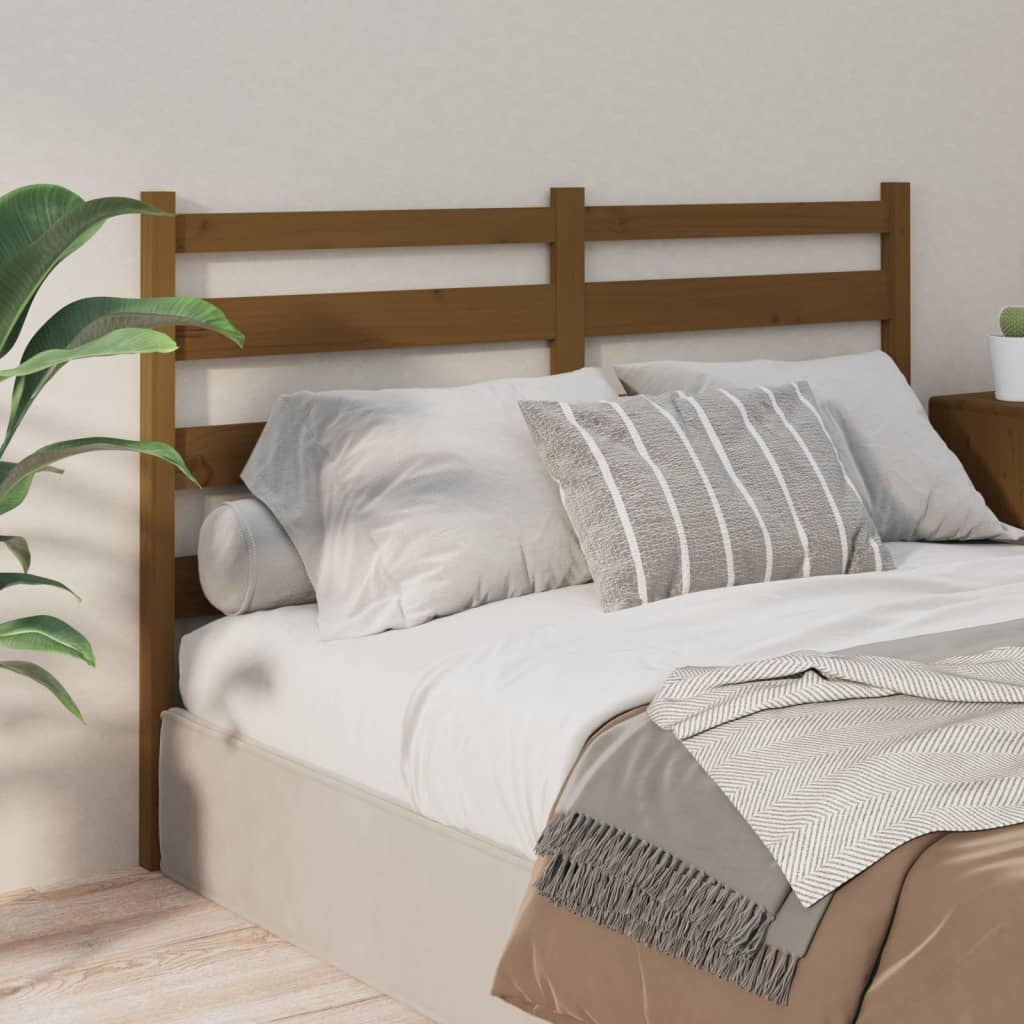
Kopfteil Honigbraun 146x4x100 cm Massivholz Kiefer
Mit modischem Design verleiht dieses Kopfteil aus Holz Ihrem Bett ein komplettes Aussehen und fügt sich in jedes Schlafzimmer ein. Erstklassiges Material: Massives Kiefernholz ist ein wunderschönes Naturmaterial. Kiefernholz weist eine gerade Maserung auf und die Aststellen verleihen dem Material seine charakteristische, rustikale Optik.Lattendesign: Mit seinem auffälligen Lattendesign lässt dieses Kopfteil aus Holz das Licht freier durch den Raum fließen und verleiht jedem Schlafzimmer eine moderne Note.Komfortabel: Dieses Kopfteil stellt auch eine ausgezeichnete Rückenstütze dar, wenn Sie im Bett sitzen und lesen oder Filme ansehen. Gut zu wissen:Dieses Kopfteil ist ausschließlich für die Verwendung mit unseren speziellen Bettrahmen entworfen worden. Es ist nicht mit anderen Betten kompatibel. Farbe: Honigbraun Material: Kiefer-Massivholz Abmessungen: 146 x 4 x 100 cm (B x T x H) Zusammenbau erforderlich: Ja
Brand: vidaXL
Category: Furniture > Beds & Accessories > Headboards